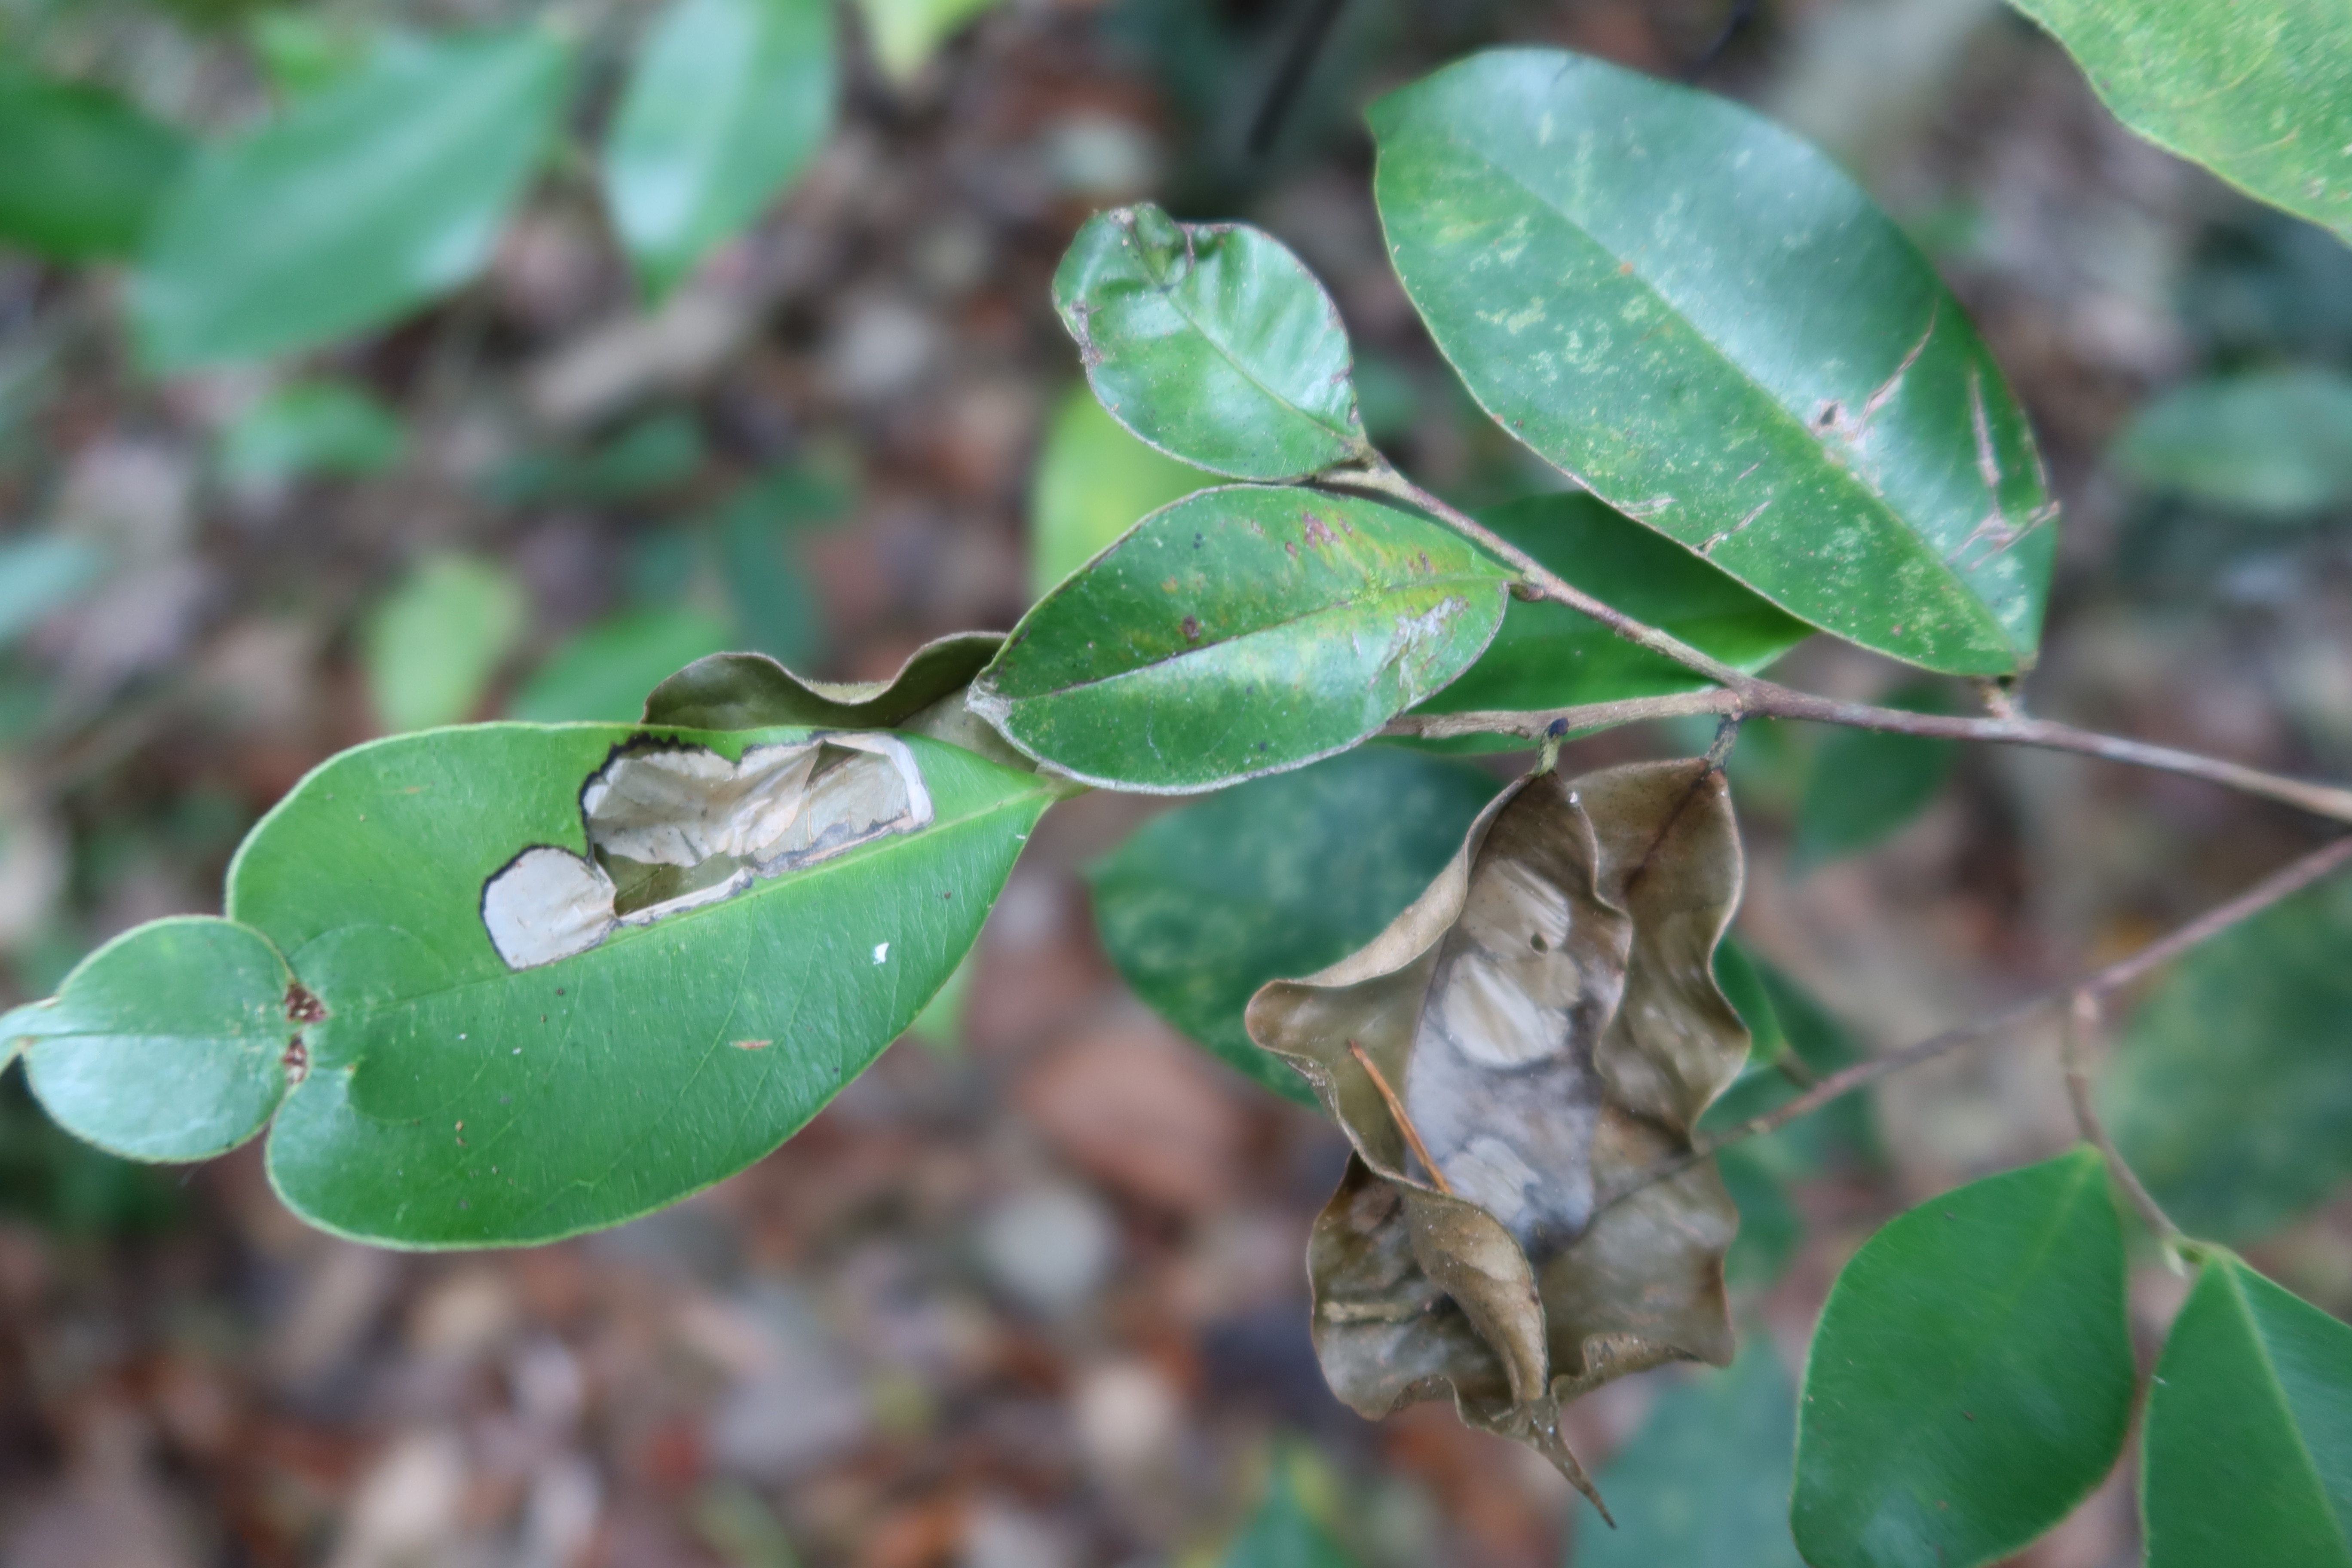
Label: Downy mildew